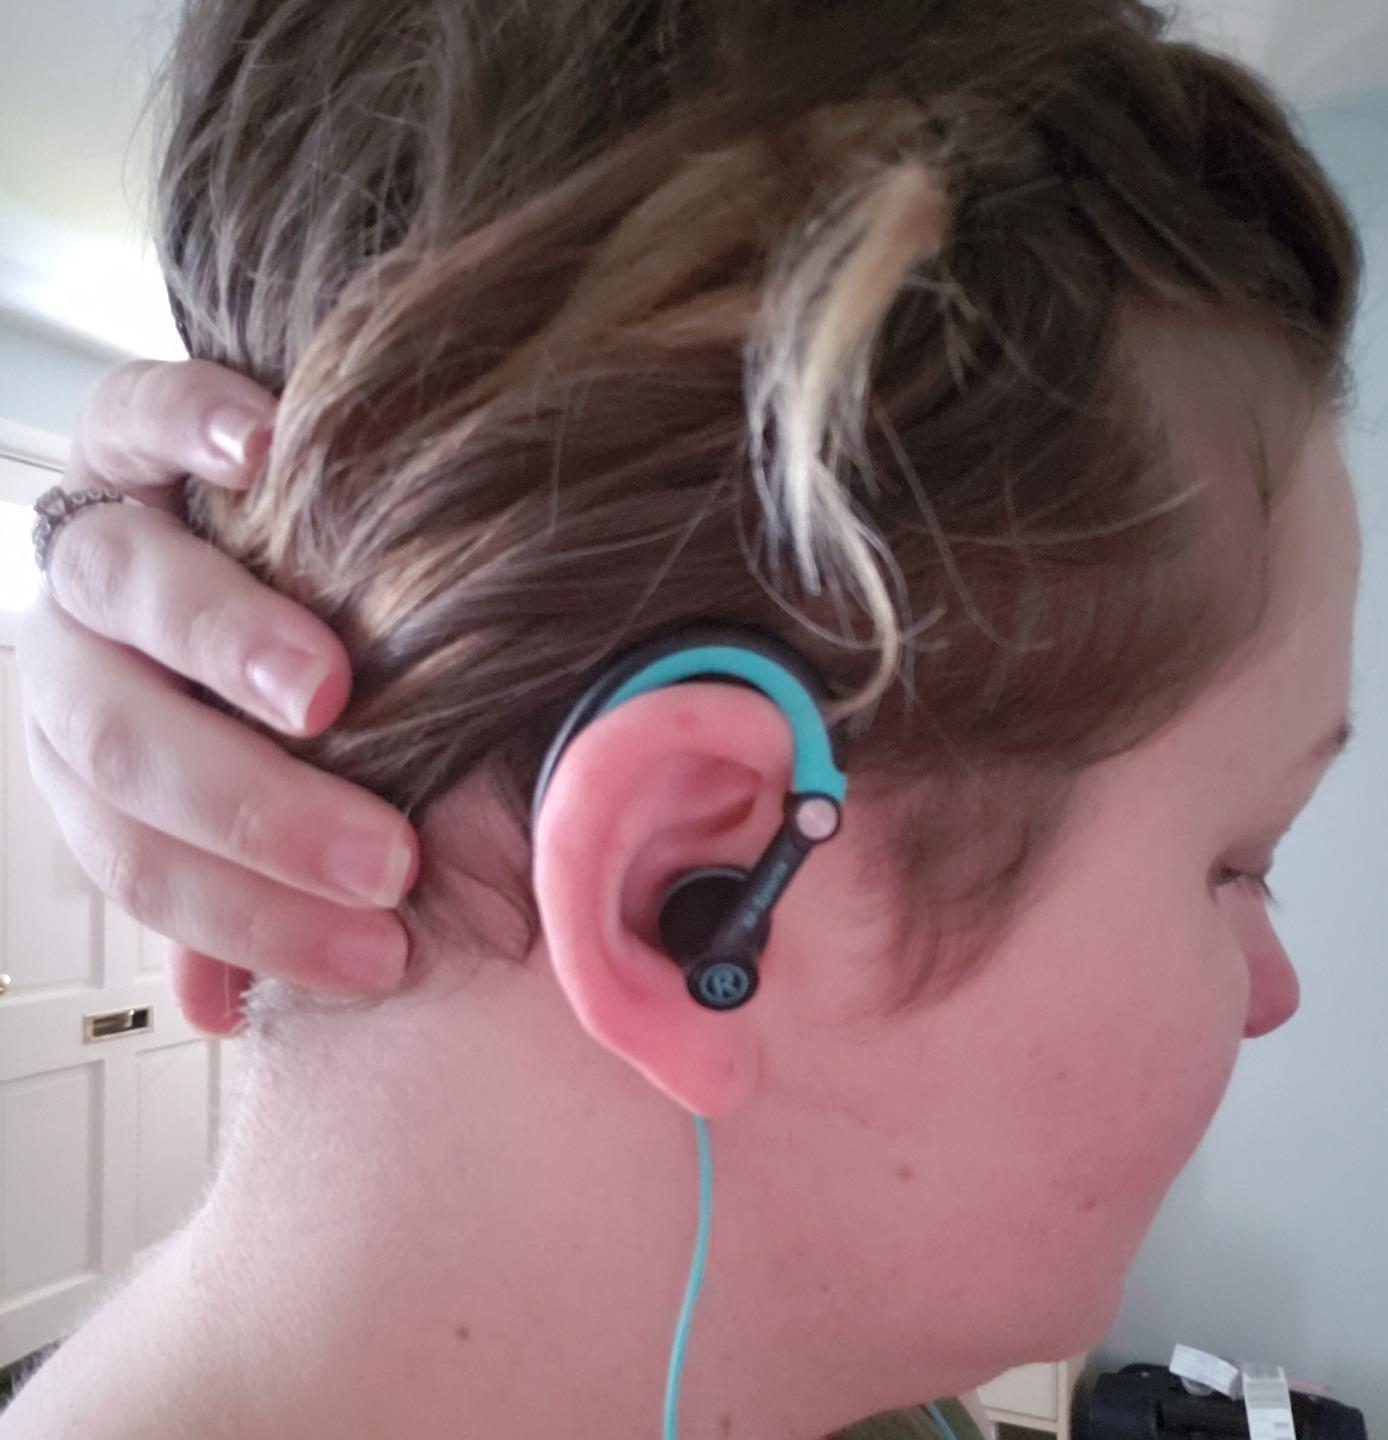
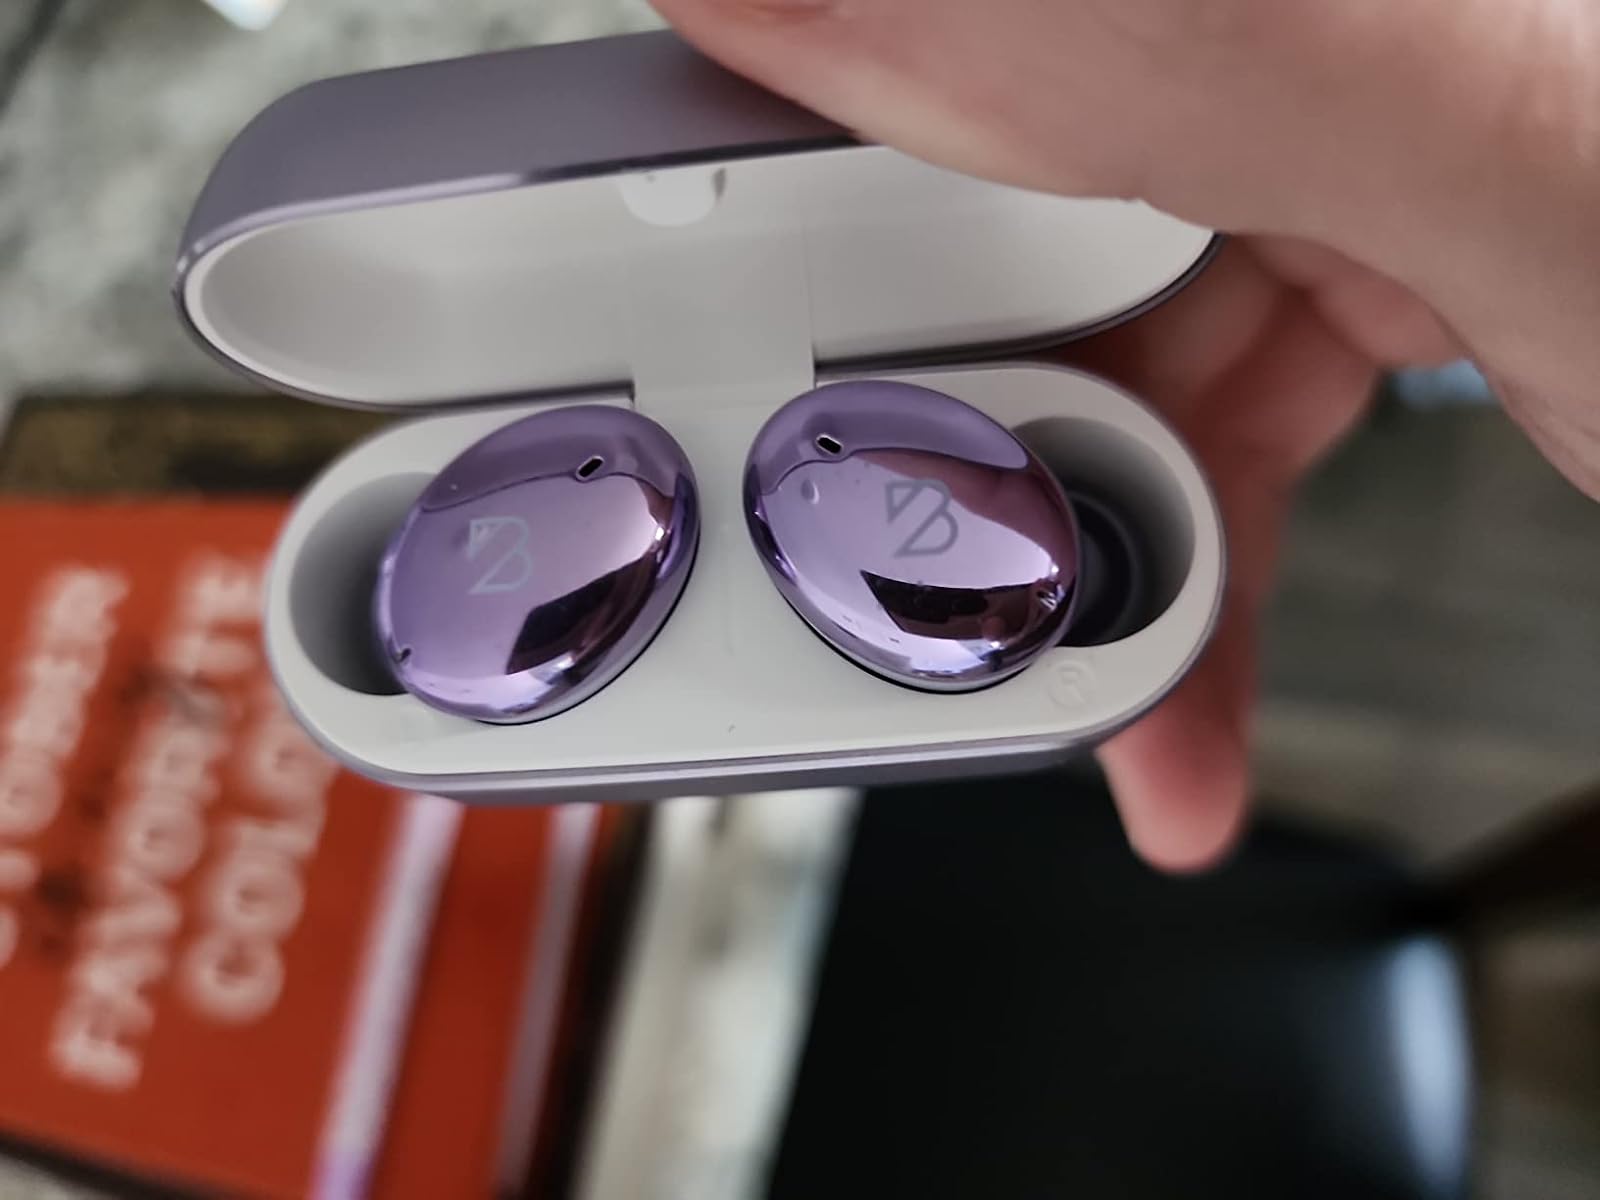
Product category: earbuds
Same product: no